Yongji North railway station

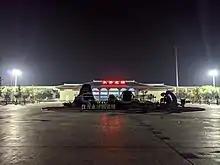

The Yongji North railway station is a railway station of Datong–Xi'an Passenger Railway located in Yongji, Shanxi, China. It started operation on 1 July 2014, together with the Railway.